Sadiq Khan

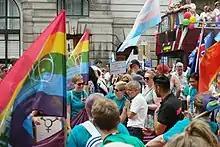
Khan at Pride in London, July 2017

On Prime Minister Gordon Brown's Cabinet reshuffle of 3 October 2008, Khan was appointed Parliamentary Under-Secretary of State for Communities and Local Government.